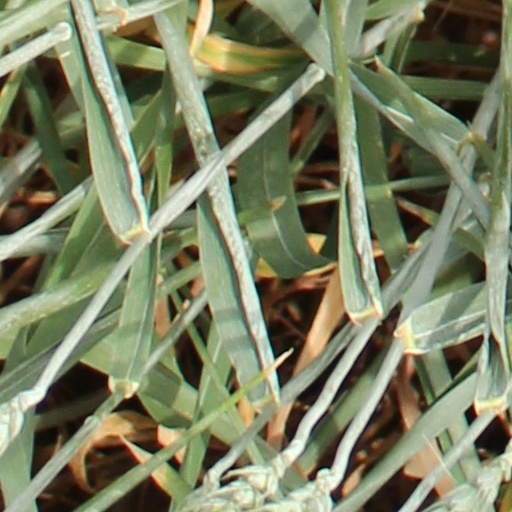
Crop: wheat